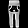
Label: Trouser